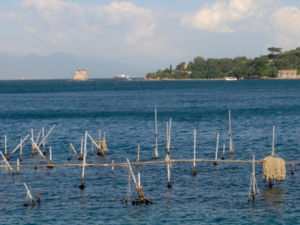
Palmaria
Palmaria set fra Portovenere
Palmaria er en italiensk ø i det liguriske hav i den østligste del af Ligurien overfor byen Portovenere. I 1997 blev øen sammen med Cinque Terre, Portovenere og de to naboøer, Tino og Tinetto optaget på UNESCOs verdensarvsliste. Øen har et areal på 6,5 km². Det er muligt at besøge øen med udflugtsbåde fra Portovenere, som den kun er adskilt fra ved et smalt stræde.